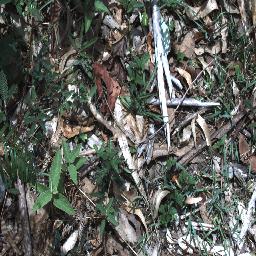
Label: negative